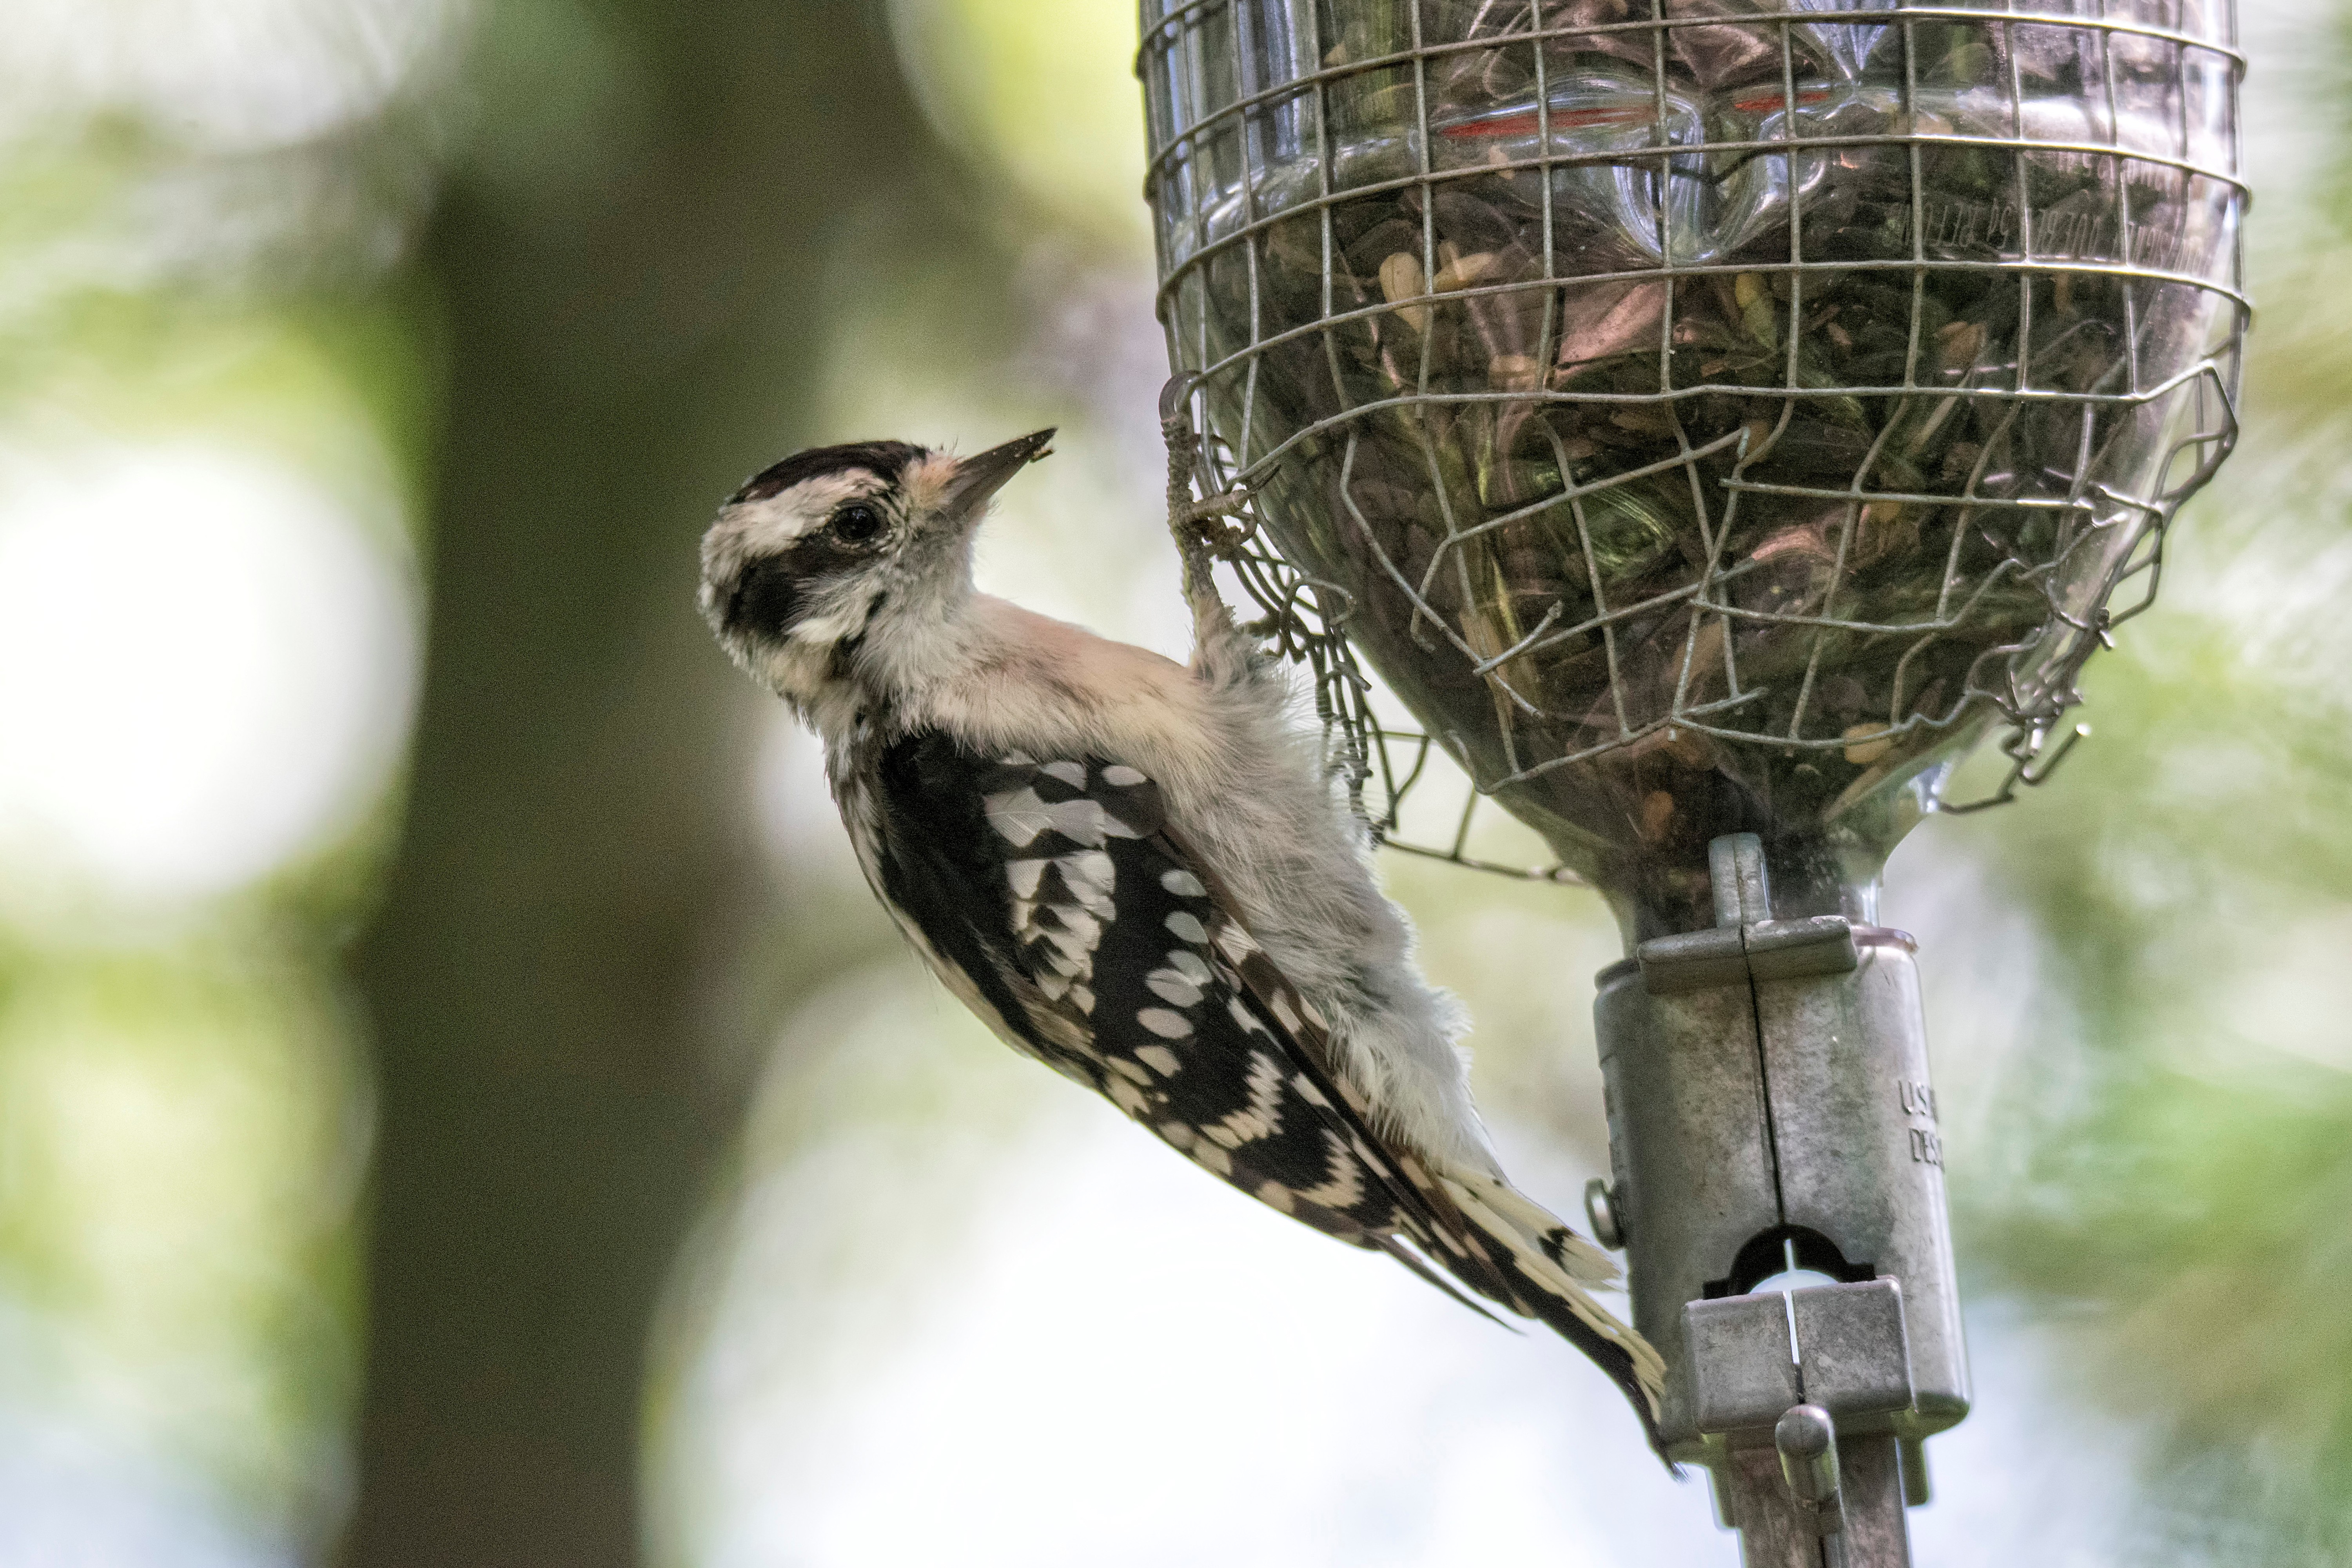
branch, bird, wildlife, beak, fauna, canada, hairy, vertebrate, quebec, woodpecker, sherbrooke, oiseau, pic, chevelu, perching bird